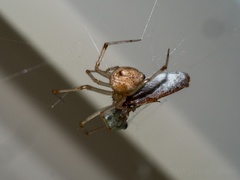
Species: Parasteatoda_tepidariorum